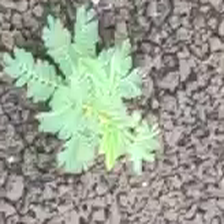
Weed species: Dwarf_cassia_(Chamaecrista pumila)